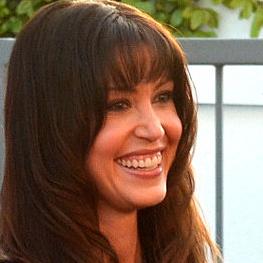
Age: 38